Reginald Gardiner

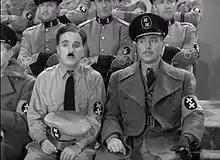
Gardiner and Charlie Chaplin in "The Great Dictator" (1940)

His Hollywood film debut came in 1936. During his career he was cast in numerous roles, often as a British butler. One of his most famous roles was that of Schultz in Charlie Chaplin's "The Great Dictator". He also performed memorable turns as Beverly Carlton (a parody of Noël Coward) in "The Man Who Came to Dinner", the spurned "almost-husband" in "The Doctor Takes a Wife", "Christmas in Connecticut" and – one of his most memorable roles – in the Laurel and Hardy epic "The Flying Deuces".